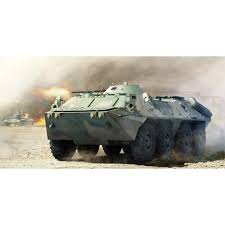
Label: BTR-70